Cuba

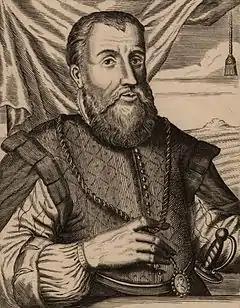
Diego Velázquez de Cuéllar, conquistador of Cuba

In 1511, the first Spanish settlement was founded by Diego Velázquez de Cuéllar at Baracoa. Other settlements soon followed, including San Cristobal de la Habana, founded in 1514 (southern coast of the island) and then in 1519 (current place), which later became the capital (1607). The indigenous Taíno individuals were forced to work under the "encomienda" system, which resembled the feudal system in medieval Europe. Within a century, the indigenous people faced high incidence of mortality due to multiple factors—primarily Eurasian infectious diseases to which they had no acquired immunity, aggravated by the harsh conditions of the repressive colonial subjugation. In 1529, a measles outbreak killed two-thirds of those few indigenous individuals who had previously survived smallpox.